Bell Boeing V-22 Osprey

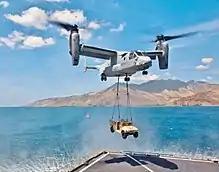
An MV-22 Osprey with its rotors up to vertical with a HMMWV vehicle hanging by two sling wires.

The V-22 can be armed with one 7.62×51mm NATO (.308 in caliber) M240 machine gun or .50 in caliber (12.7 mm) M2 machine gun on the rear loading ramp. A 12.7 mm (.50 in) GAU-19 three-barrel Gatling gun mounted below the nose was studied. BAE Systems developed a belly-mounted, remotely operated gun turret system, the Interim Defense Weapon System (IDWS); it is remotely operated by a gunner, targets are acquired via a separate pod using color television and forward looking infrared imagery. The IDWS was installed on half of the V-22s deployed to Afghanistan in 2009; it found limited use because of its weight and restrictive rules of engagement.